Character encoding

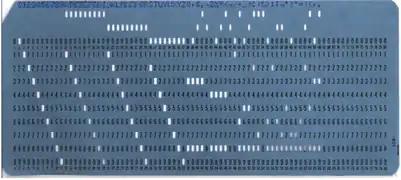
Hollerith 80-column punch card with EBCDIC character set

Herman Hollerith invented punch card data encoding in the late 19th century to analyze census data. Initially, each hole position represented a different data element, but later, numeric information was encoded by numbering the lower rows 0 to 9, with a punch in a column representing its row number. Later alphabetic data was encoded by allowing more than one punch per column. Electromechanical tabulating machines represented date internally by the timing of pulses relative to the motion of the cards through the machine.